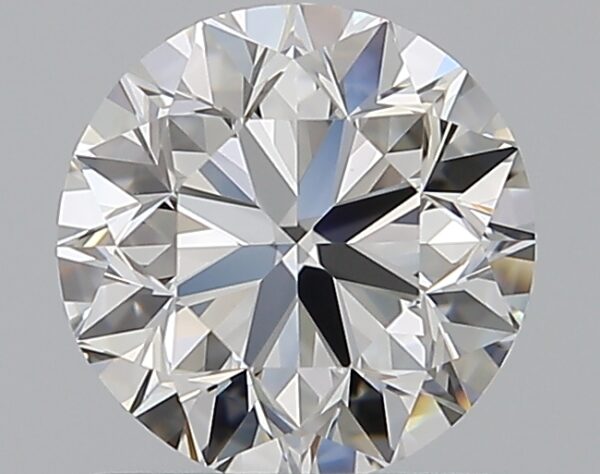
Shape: round
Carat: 1
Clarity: VS1
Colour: F
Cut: VG
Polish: EX
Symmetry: EX
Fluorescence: N
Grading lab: GIA
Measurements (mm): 6.2 x 6.25 x 4.02